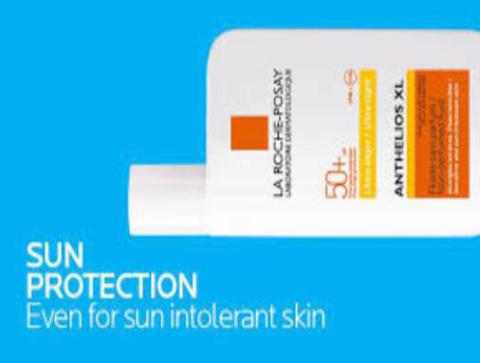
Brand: la roche-posay
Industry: Necessities